Answer in natural language. Considering the relative positions, is Window (highlighted by a green box) above or below dark brown dresser (highlighted by a red box)? Choose between the following options: above or below
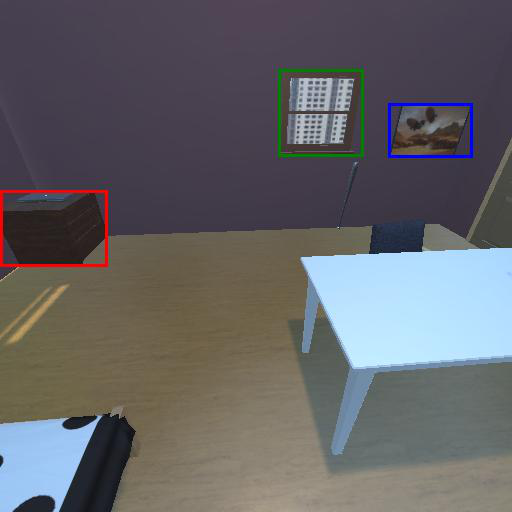
<answer>above</answer>